Boulter's Lock

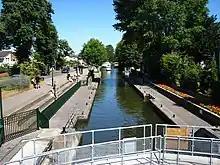
Boulter's Lock looking upstream with the top gates open

Ray Mead road/Lower Cookham road (A4094) runs alongside the lock. There is a public car park about 100m north of the lock. A track runs onto the lock island. An hourly bus route to the lock from Maidenhead town centre is run by Courtney Coaches.